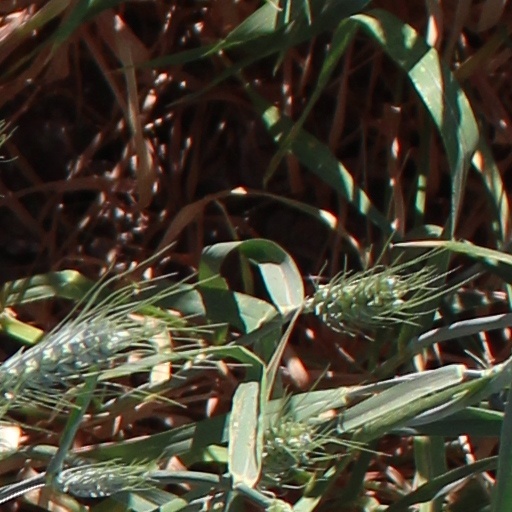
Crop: wheat